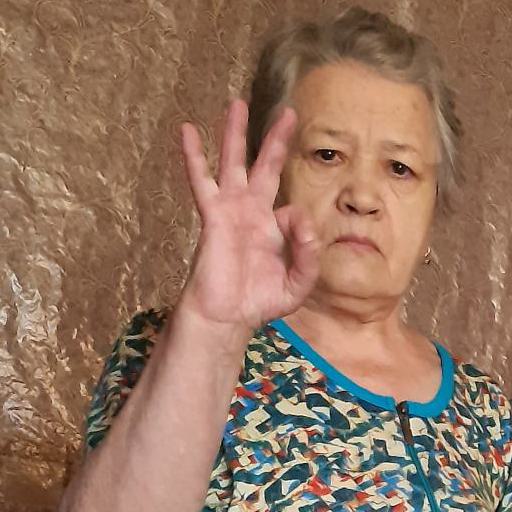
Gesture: ok